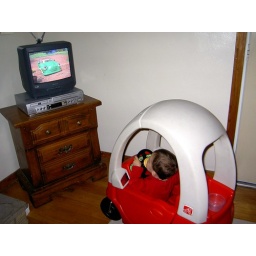
kid in car car in box